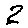
Label: 2